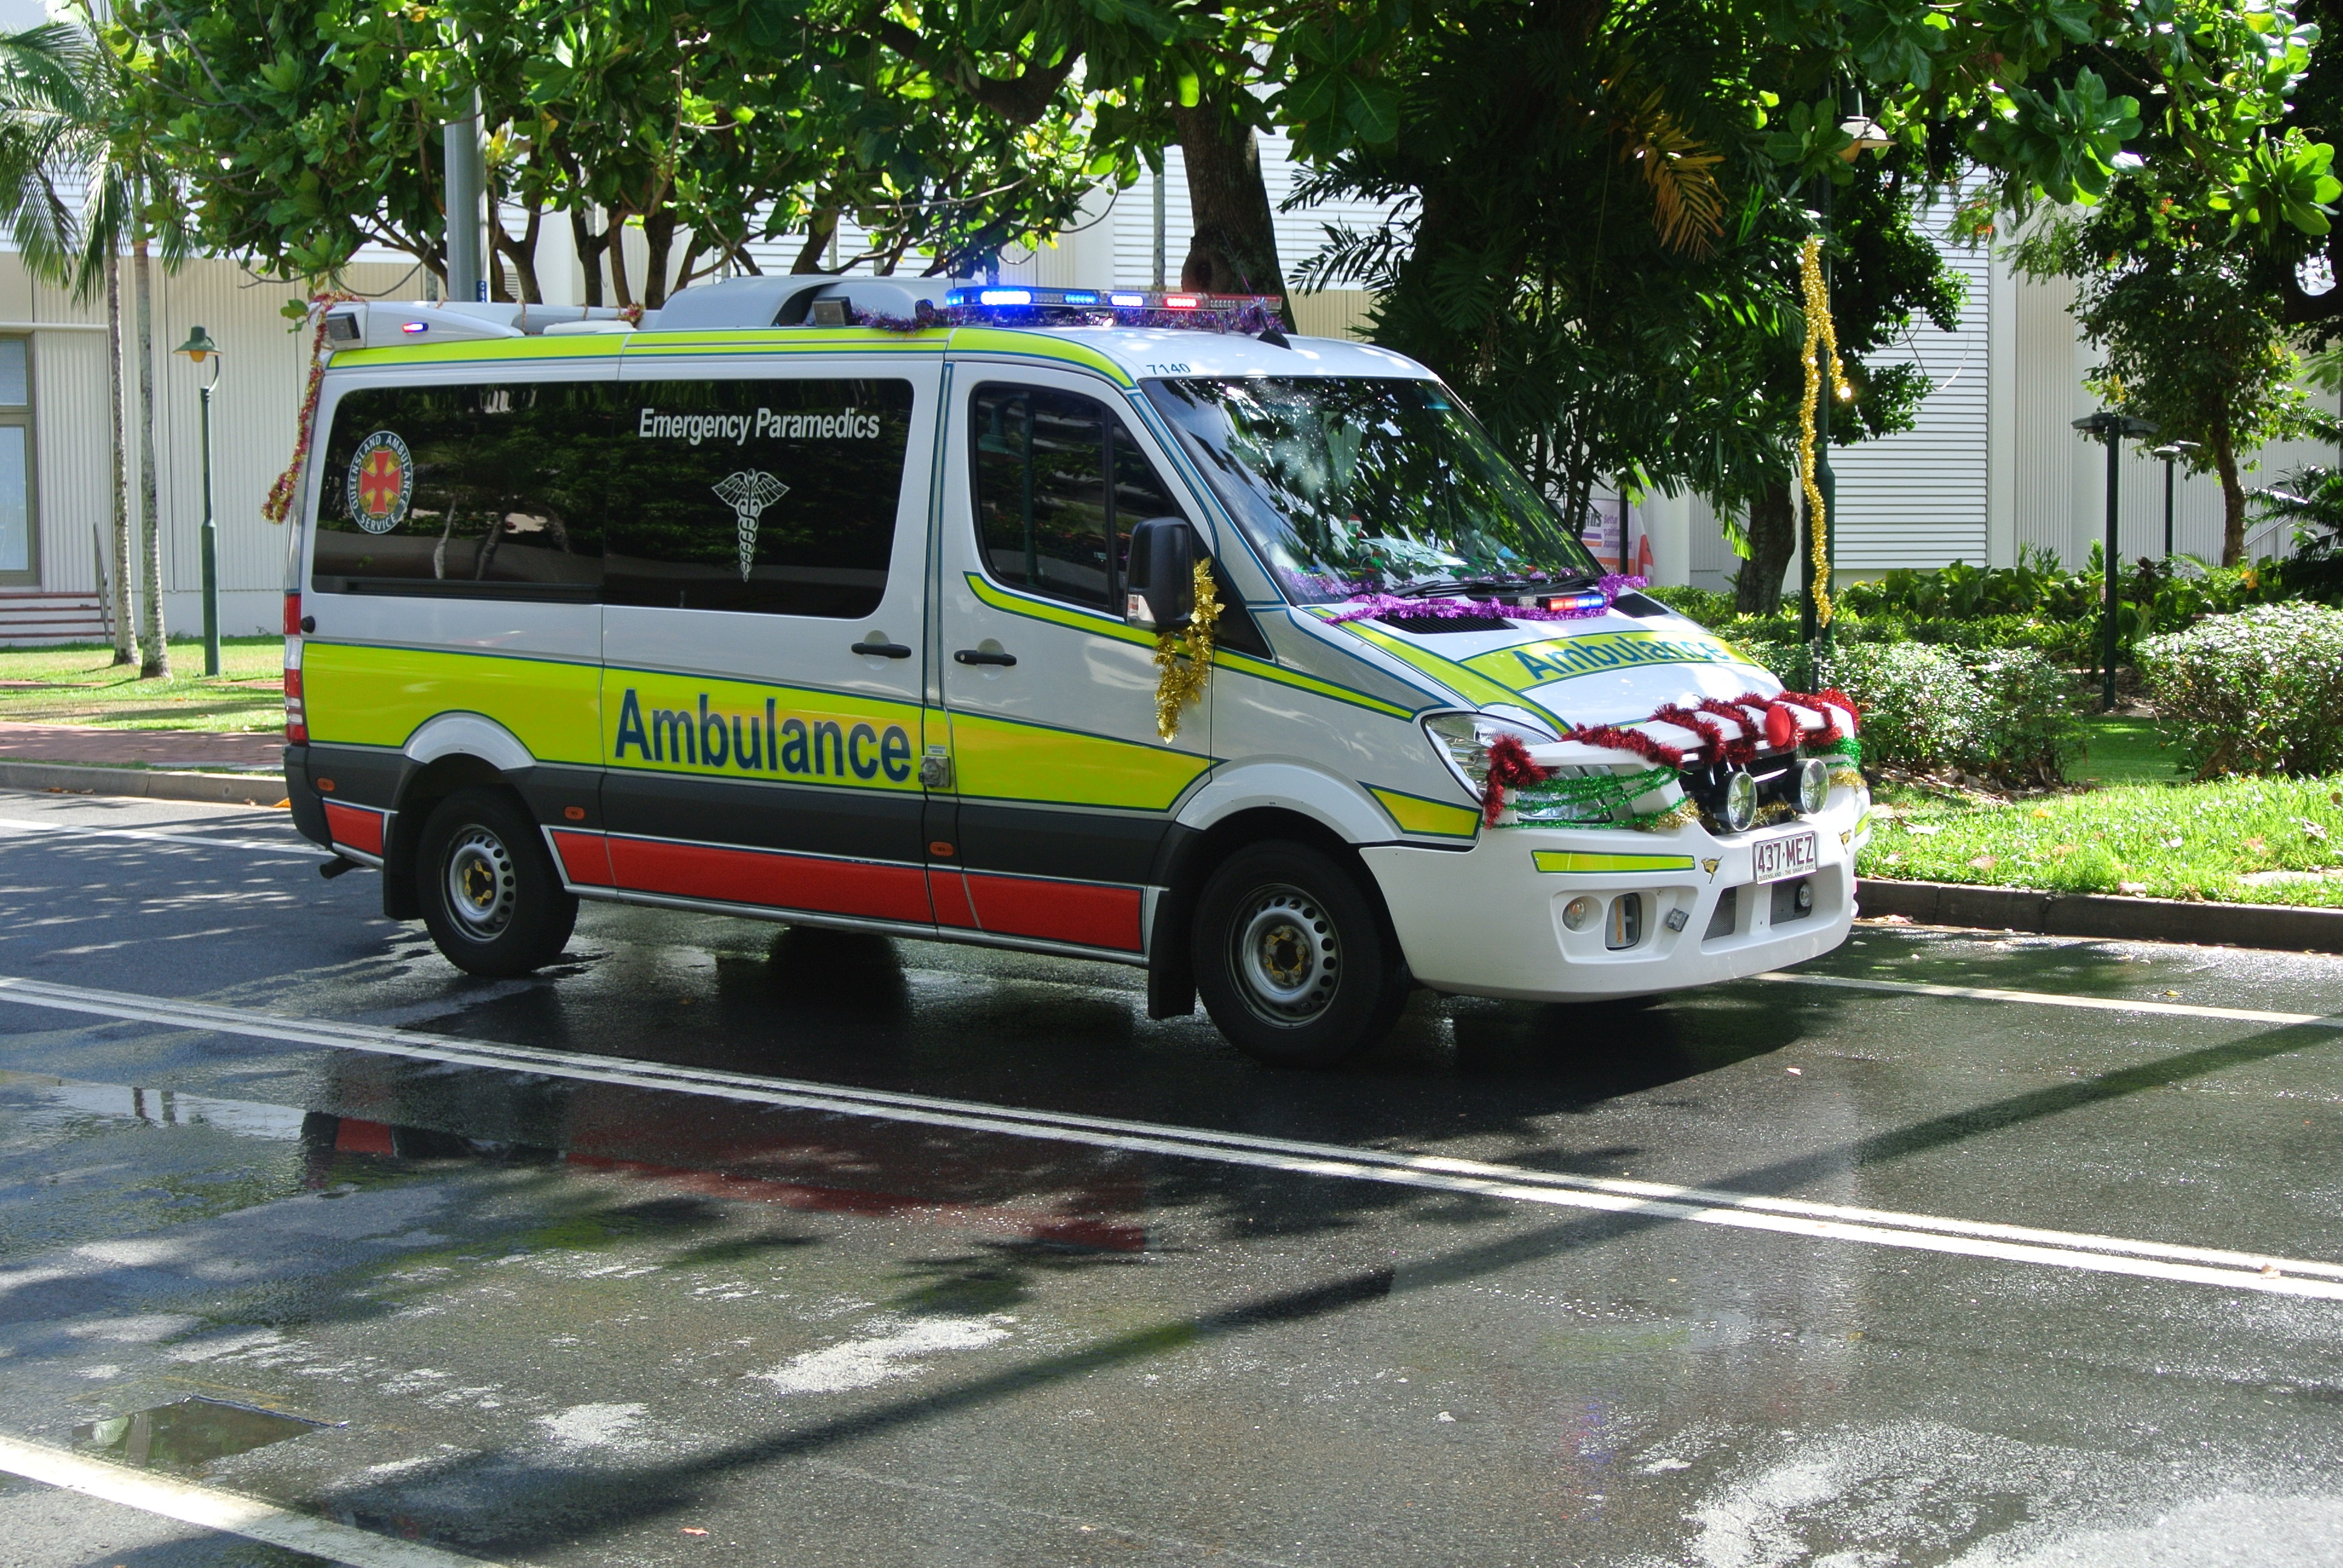
car, van, transport, vehicle, public transport, parade, minibus, ambulance, christmas decorations, automobile make, luxury vehicle, vehicle registration plate, emergency vehicle